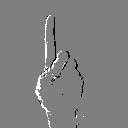
ASL letter: d